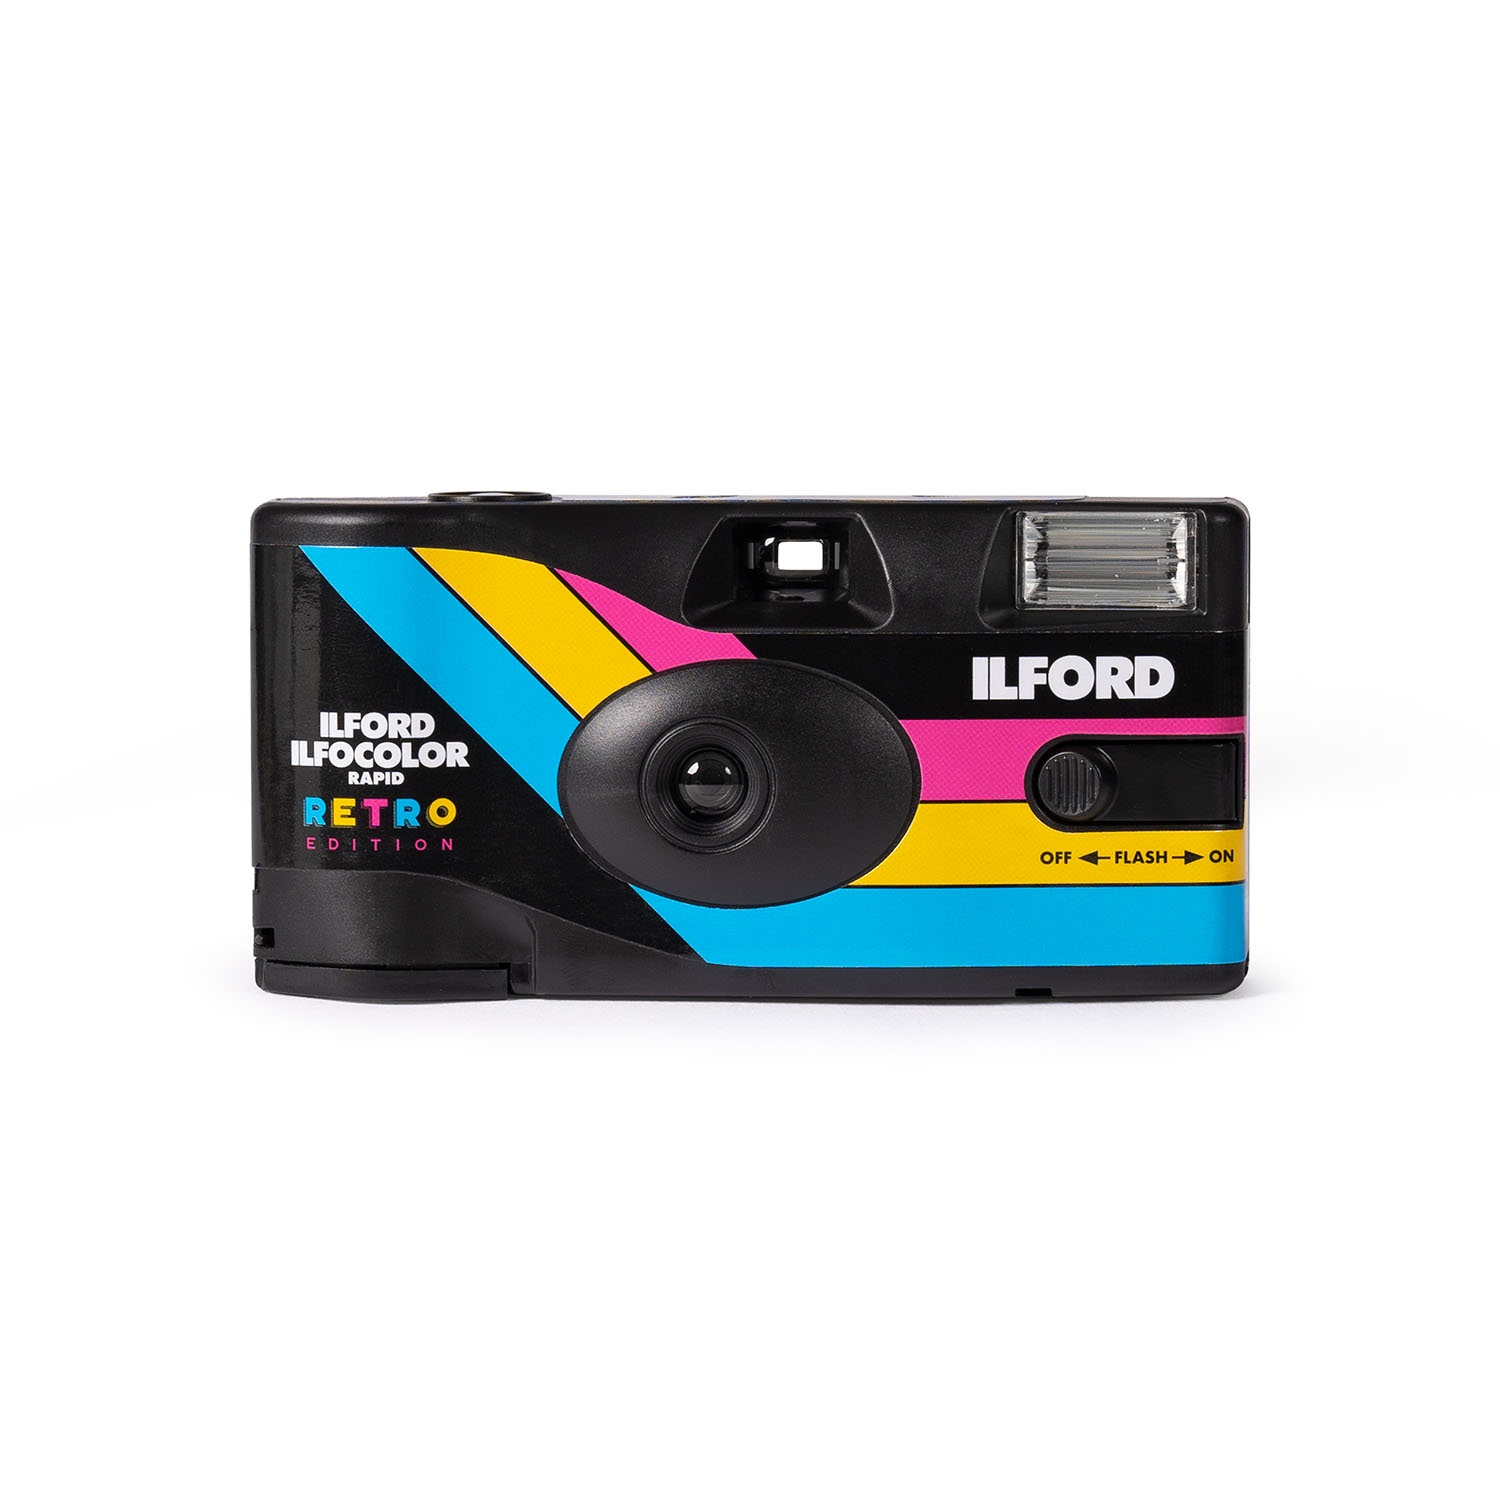
ILFORD ILFOCOLOR RAPID RETRO (135) ISO400 27 SHOTS - DISPOSABLE CAMERA
Brand: Ilford
ILFORD ILFOCOLOR RAPID RETRO BLACK The ILFORD ILFOCOLOR Rapid single use camera is pre-loaded with 27-exposure ISO 400 colour negative film. The fast film combined with a built-in flash makes the ILFOCOLOR Rapid a versatile performer, delivering great results outdoors and indoors in low light as well. 35mm ILFOCOLOR pre loaded film 27 Exposures The camera includes an optical viewfinder, making it essential for composing shots in bright sunlight. It comes with a fixed-focus 31mm f/11 wide-angle lens and a shutter speed of 1/125 sec, ensuring sharp images as close as 1 meter. Pre-loaded with an AAA battery, it offers a 15-second recycle time, allowing for low-light shooting and fill flash in bright conditions. An excellent choice for those looking to experience the unique look and feel of film photography without a hefty price tag!
Category: Cameras & Optics > Cameras > Disposable Cameras